Ararat, City of Refuge

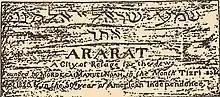
Illustration of the site's marker

Ararat, established as a city of refuge for the Jewish nation, was founded in 1825 by New York politician and playwright Mordecai Manuel Noah, who purchased most of Grand Island, a island near Buffalo, New York. It failed to be a Jewish city.